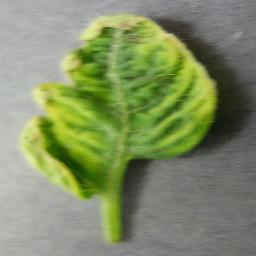
Label: Tomato___Tomato_Yellow_Leaf_Curl_Virus